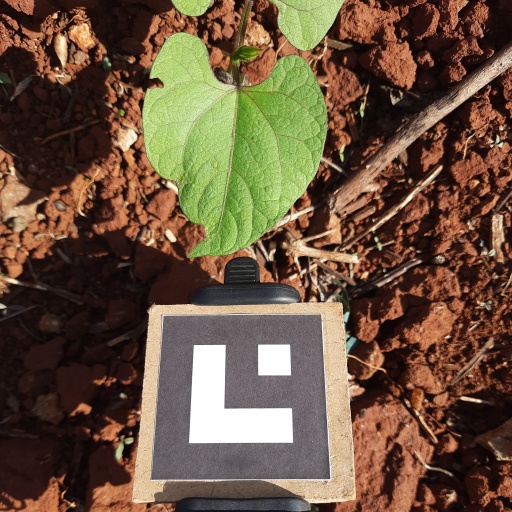
Observations: flat surface, eating holes in the edge, under sunlight